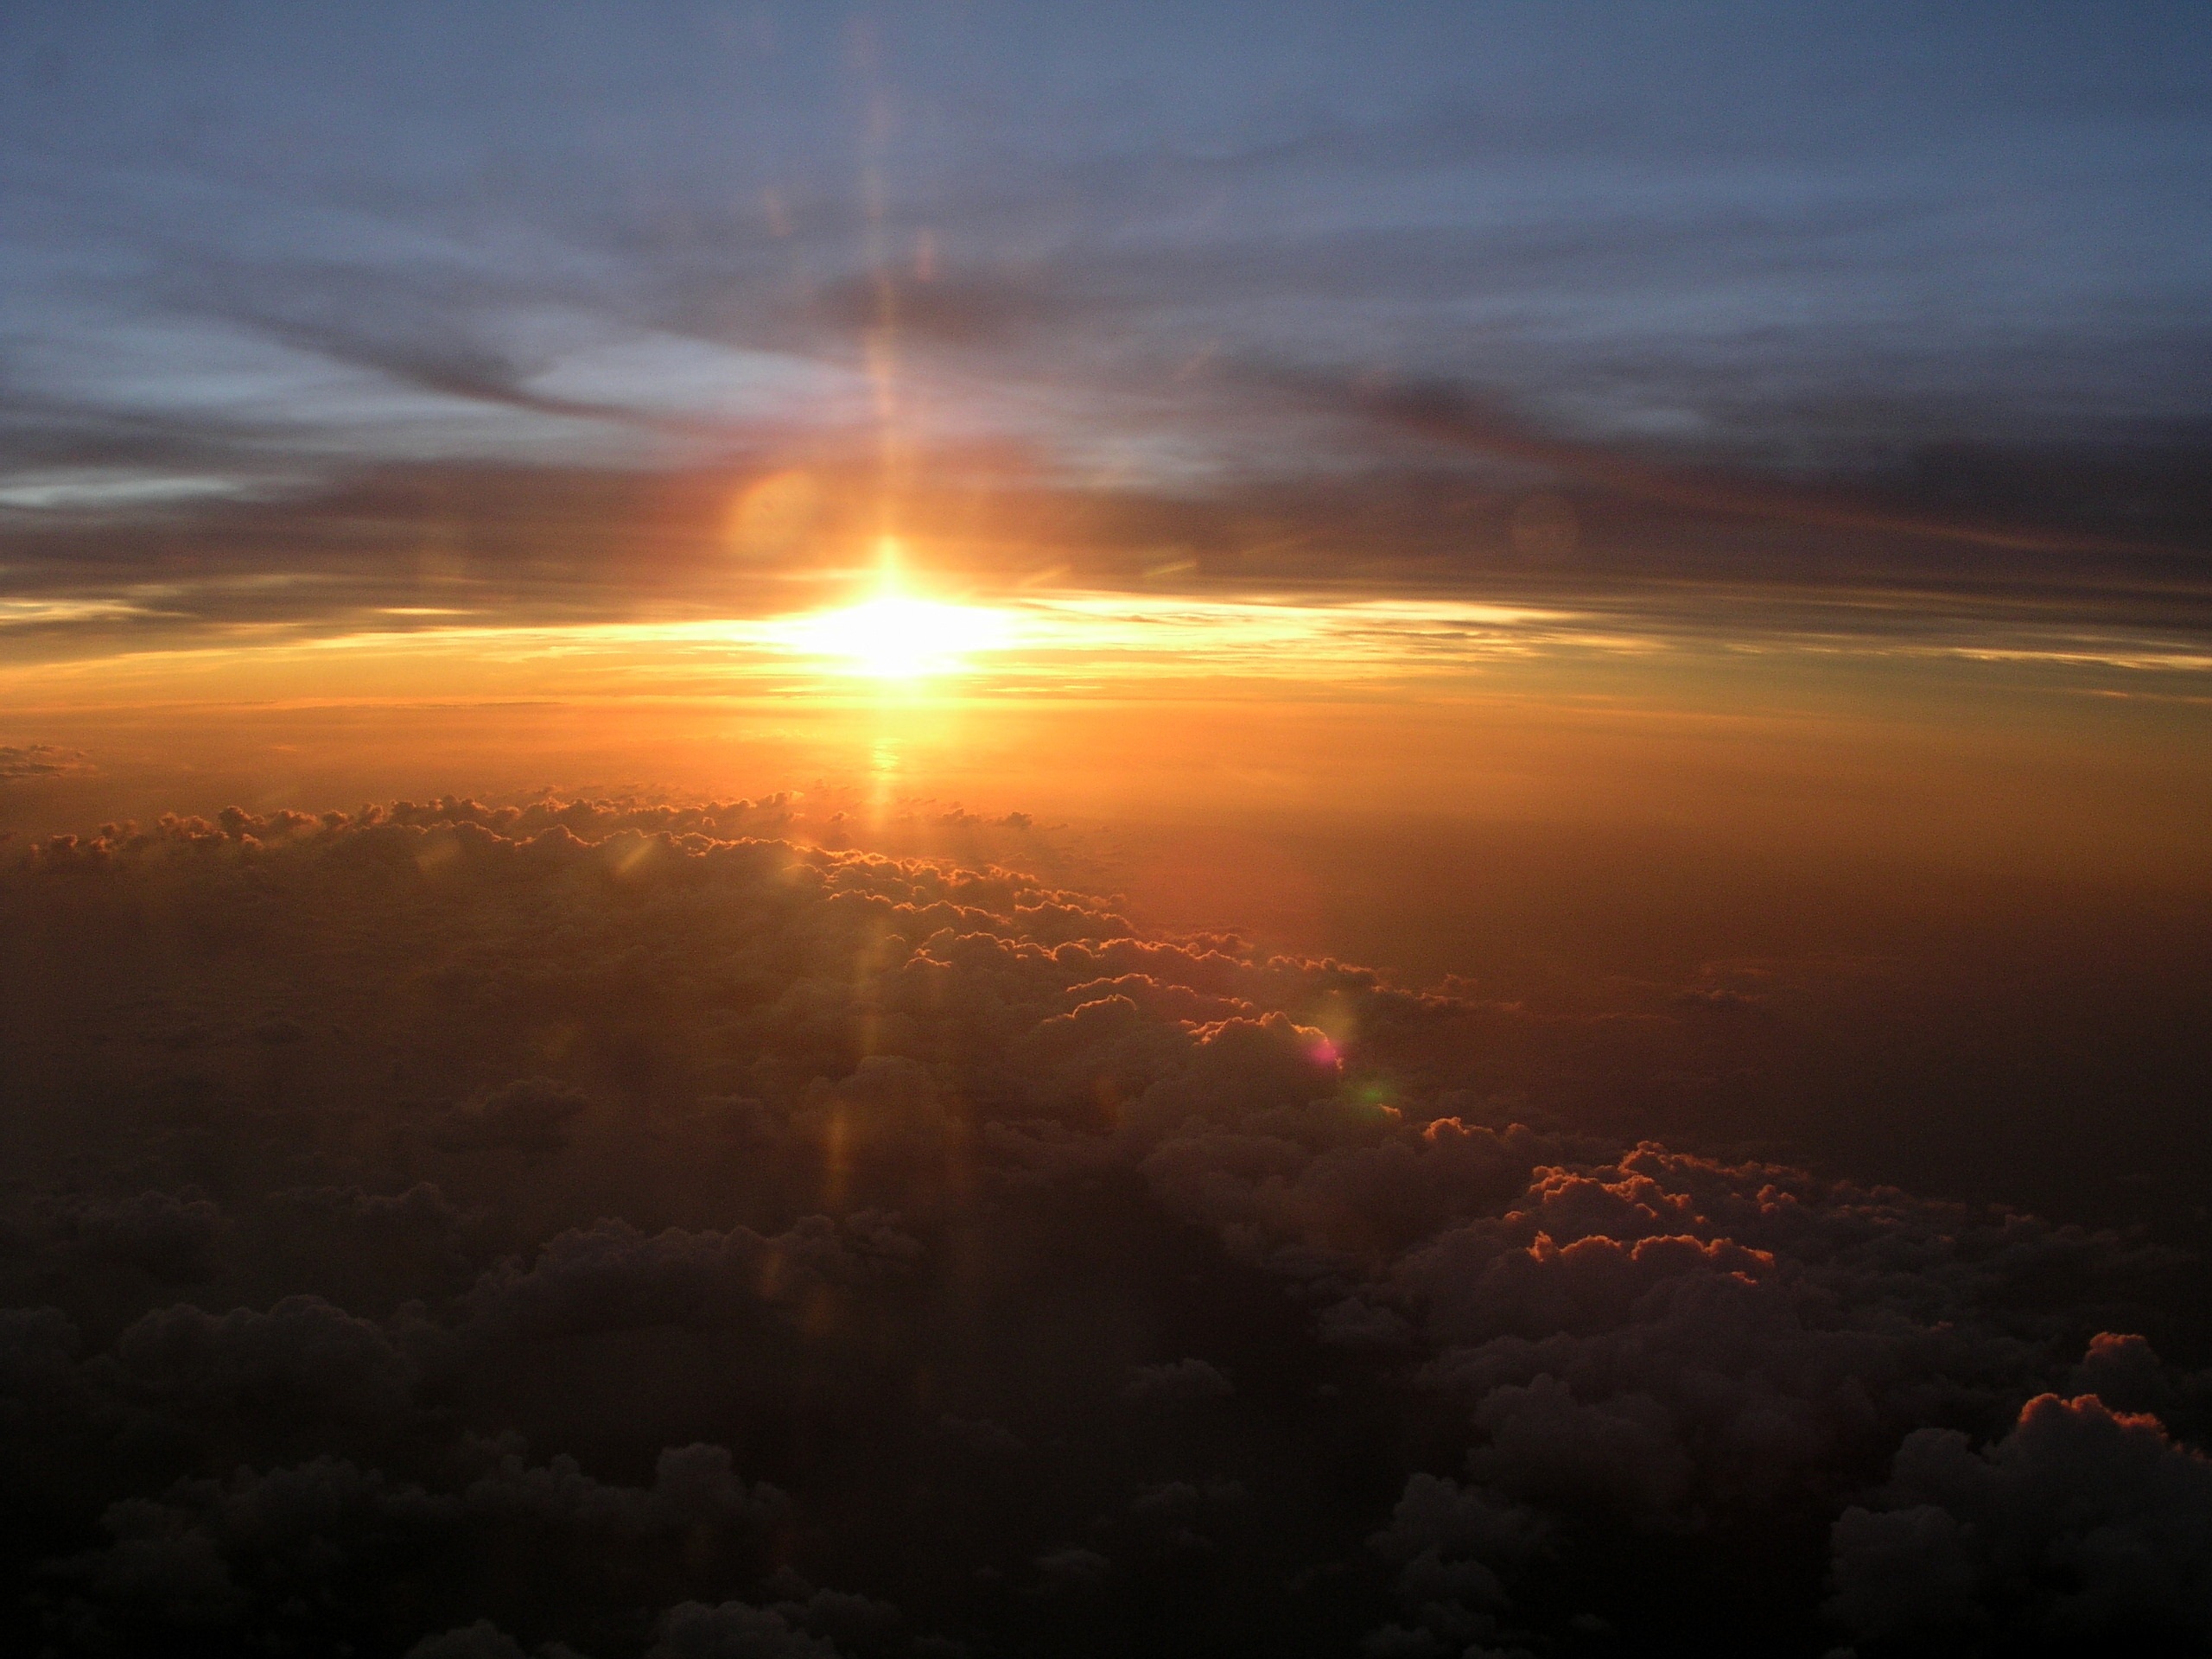
horizon, light, cloud, sky, sun, sunrise, sunset, sunlight, morning, view, dawn, atmosphere, travel, dusk, evening, orange, shine, scenic, natural, blue, sunburst, colorful, clouds, scene, dramatic, sundown, shining, glare, afterglow, atmospheric phenomenon, atmosphere of earth